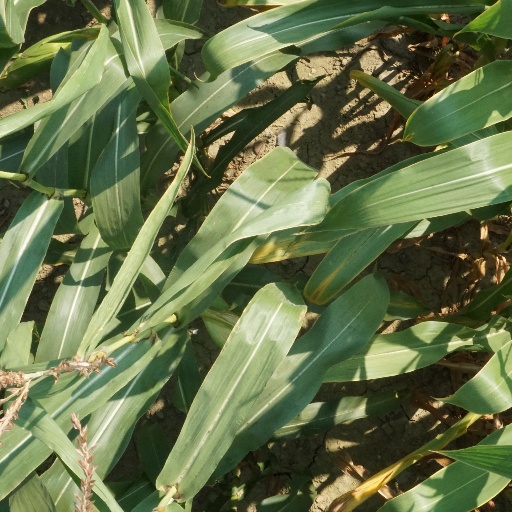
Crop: maize; corn